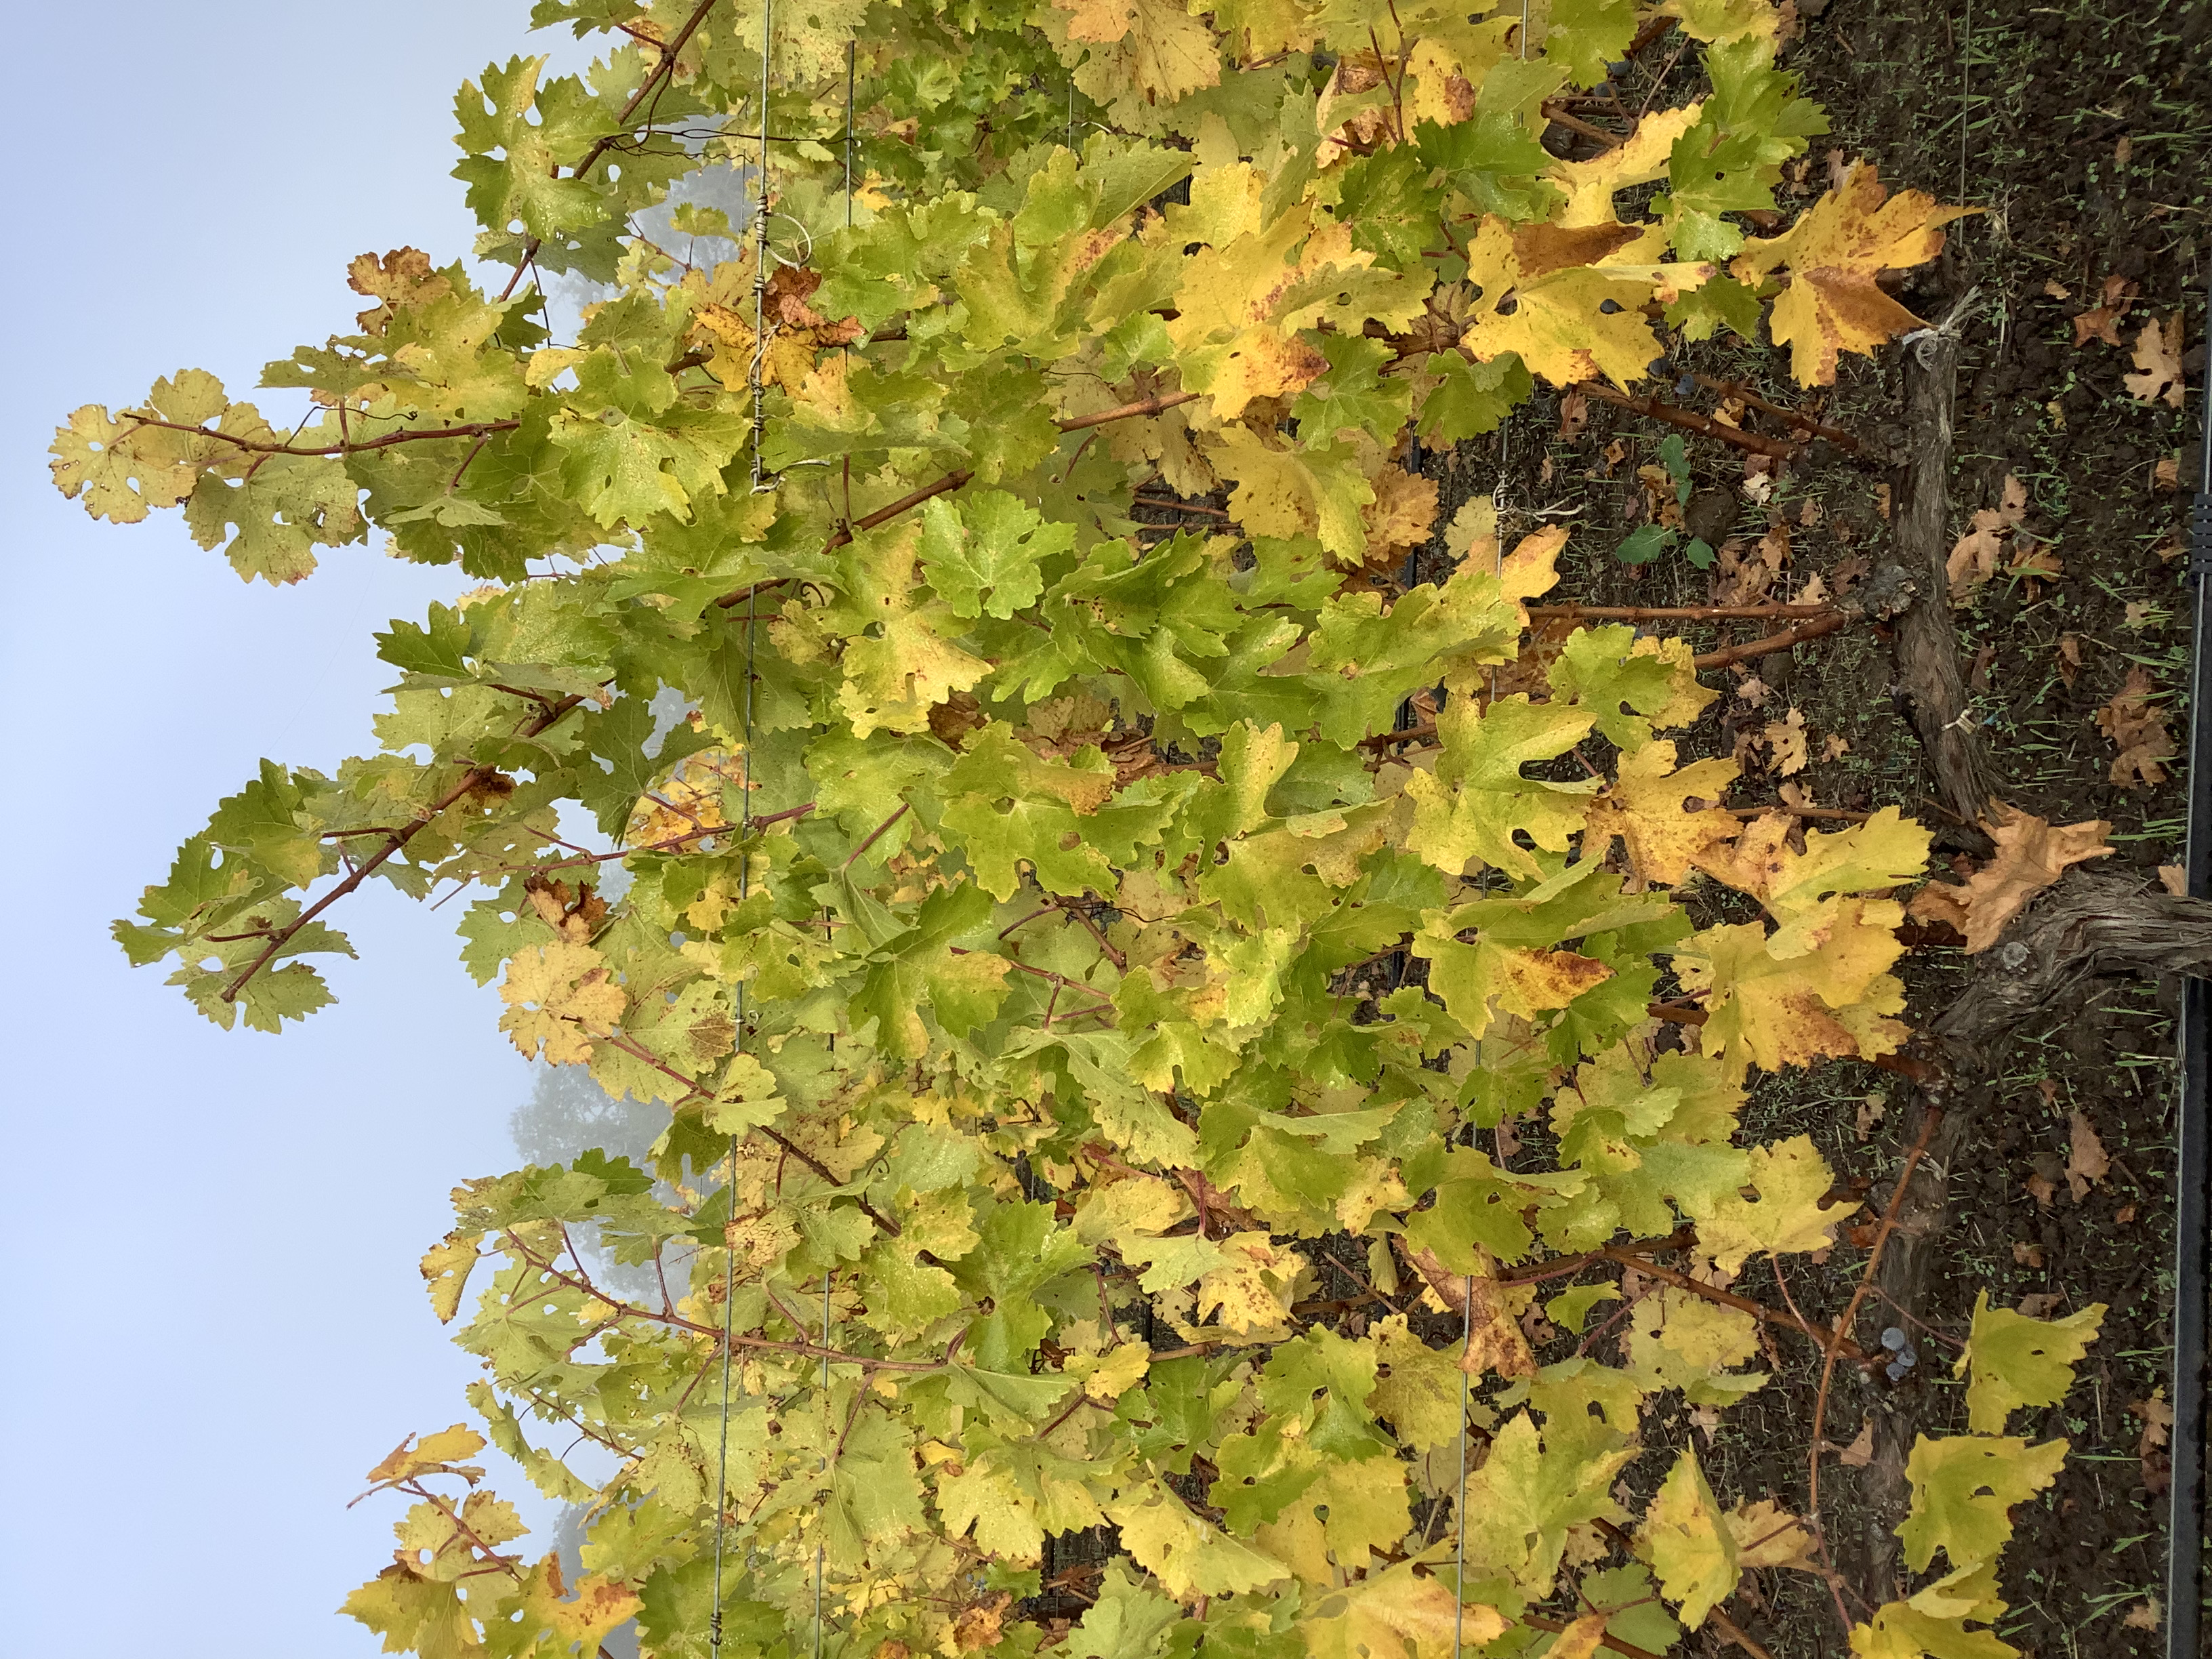
Label: No Virus